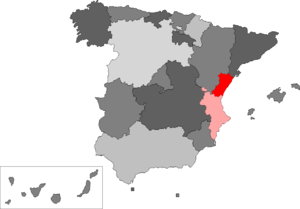
L'Alcalatén est une comarque de la province de Castellón, dans la Communauté valencienne, en Espagne. Son chef-lieu est L'Alcora.
La Plana Alta est une comarque de la province de Castellón, dans la Communauté valencienne, en Espagne. Son chef-lieu est Castellón de la Plana.
Alto Palancia est une comarque de la province de Castellón, dans la Communauté valencienne, en Espagne. Son chef-lieu est Segorbe.
Alto Mijares est une comarque de la province de Castellón, dans la Communauté valencienne, en Espagne. Son chef-lieu est Cirat.